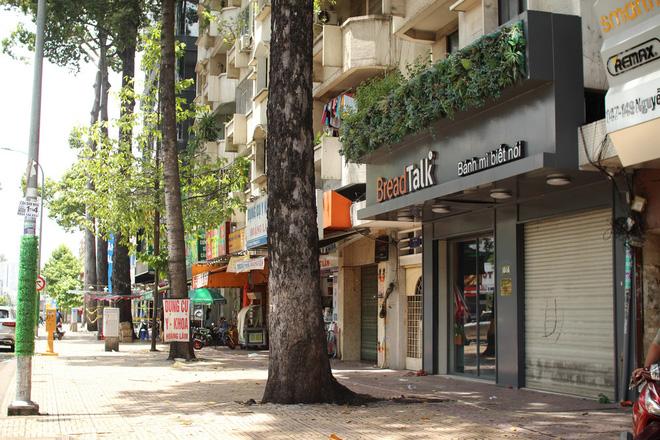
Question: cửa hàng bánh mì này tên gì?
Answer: cửa hàng breaktalk